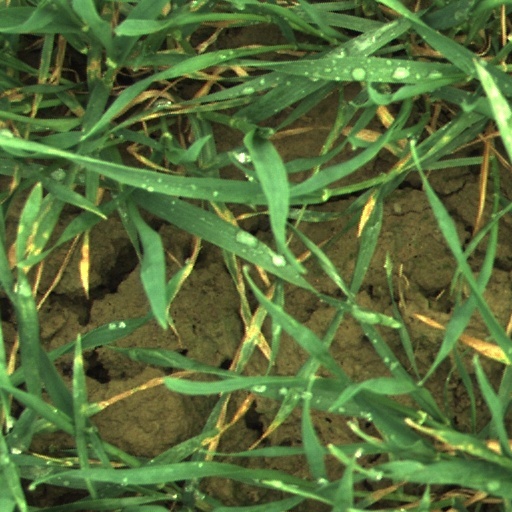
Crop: wheat